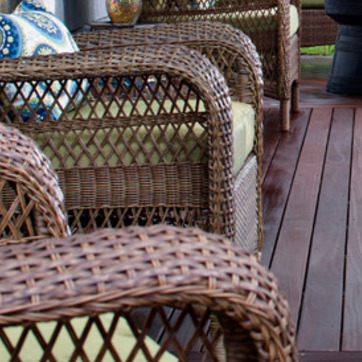
Material: other